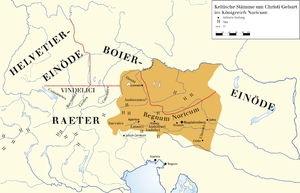
Le Norique est un royaume celtique qui s'est constitué au IIᵉ siècle av. J.-C. Les Noriques formaient une confédération avec leurs voisins les Taurisques.
L’histoire de l'Autriche désigne l'histoire du pays d'Europe centrale appelé aujourd'hui Autriche. Mais la définition géopolitique du pays ayant connu de profonds changements au cours des périodes moderne et contemporaine, cette histoire concerne donc aussi les pays voisins : Allemagne, Hongrie, Suisse, Italie, etc.
Cet article sur l'histoire de la Tchéquie vise à couvrir l'histoire du territoire appartenant aujourd'hui à la Tchéquie, mais qui a existé autrefois, dans des frontières qui sont à peu près celles du pays actuel, sous d'autres noms : Bohême, royaume de Bohême, Pays de la couronne tchèque, Bohême-Moravie ou République fédérale tchèque.
Cet article présente une synthèse de l'histoire de la Slovaquie.